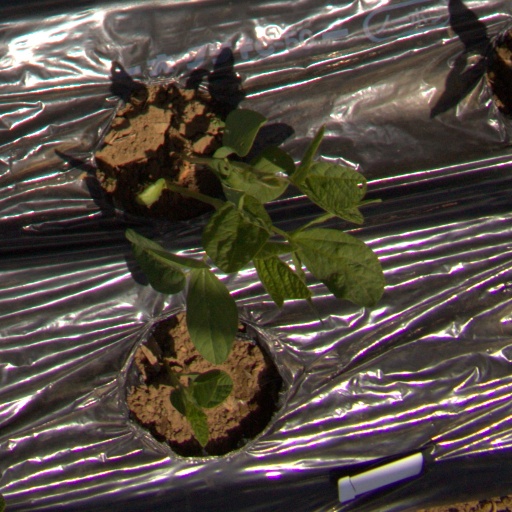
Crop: Jerusalem artichoke